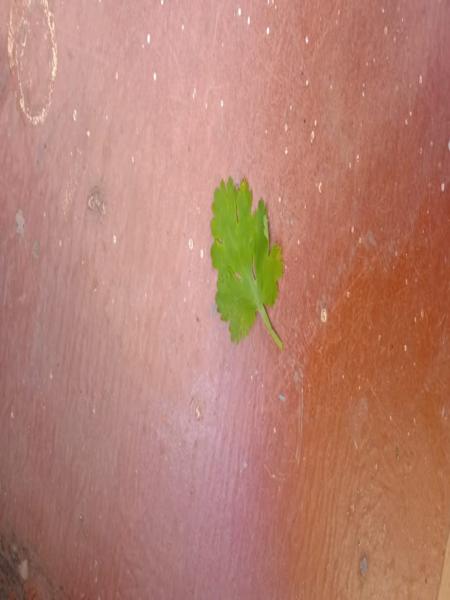
Plant: Coriender